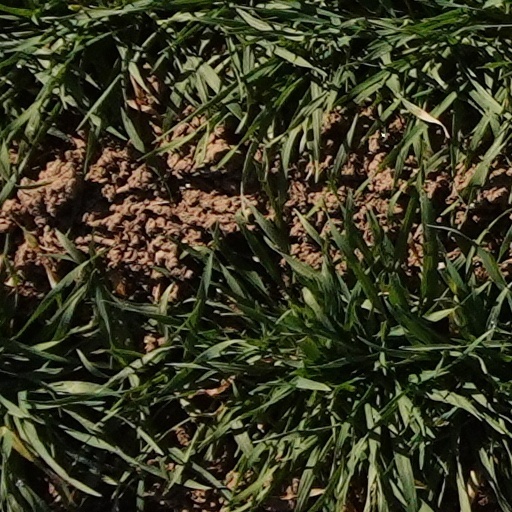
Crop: wheat